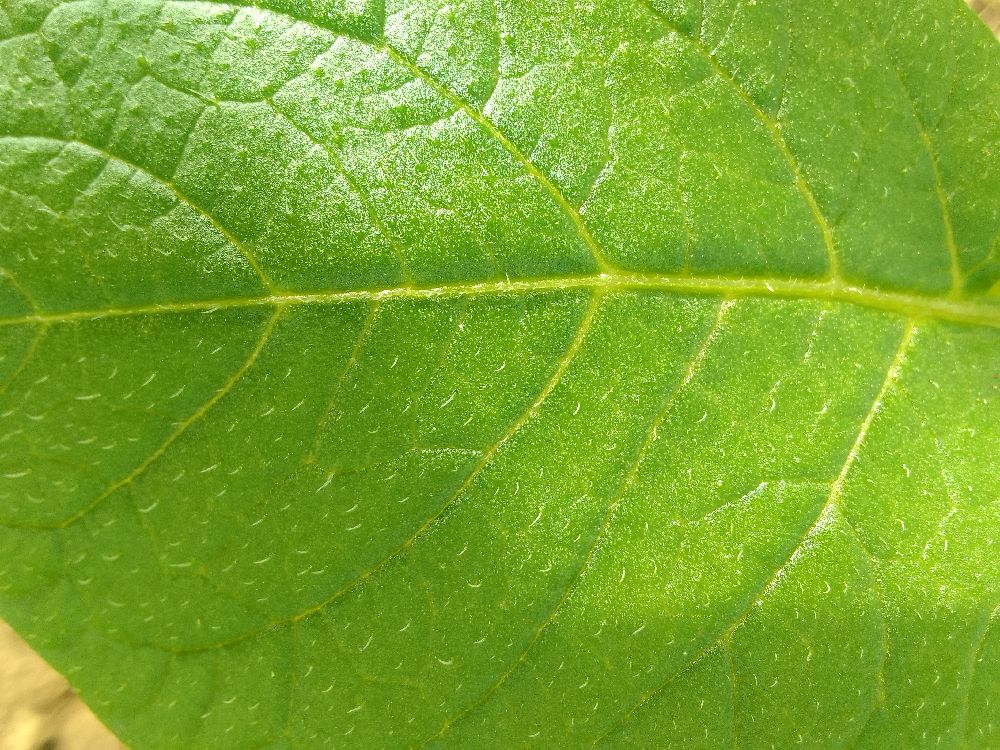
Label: Healthy